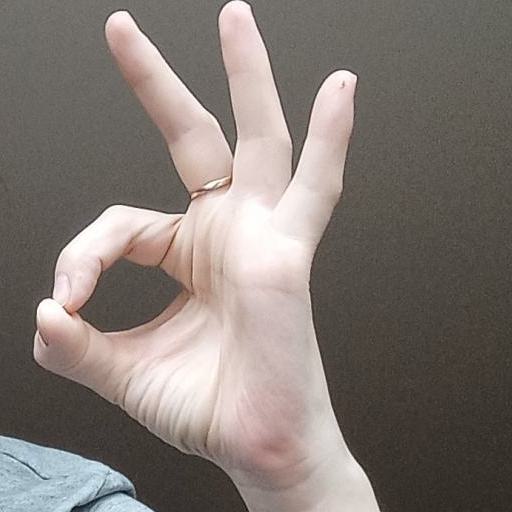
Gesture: ok